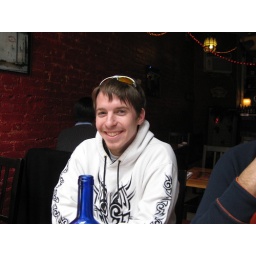
also making an appearance in this picture is the blue bottle